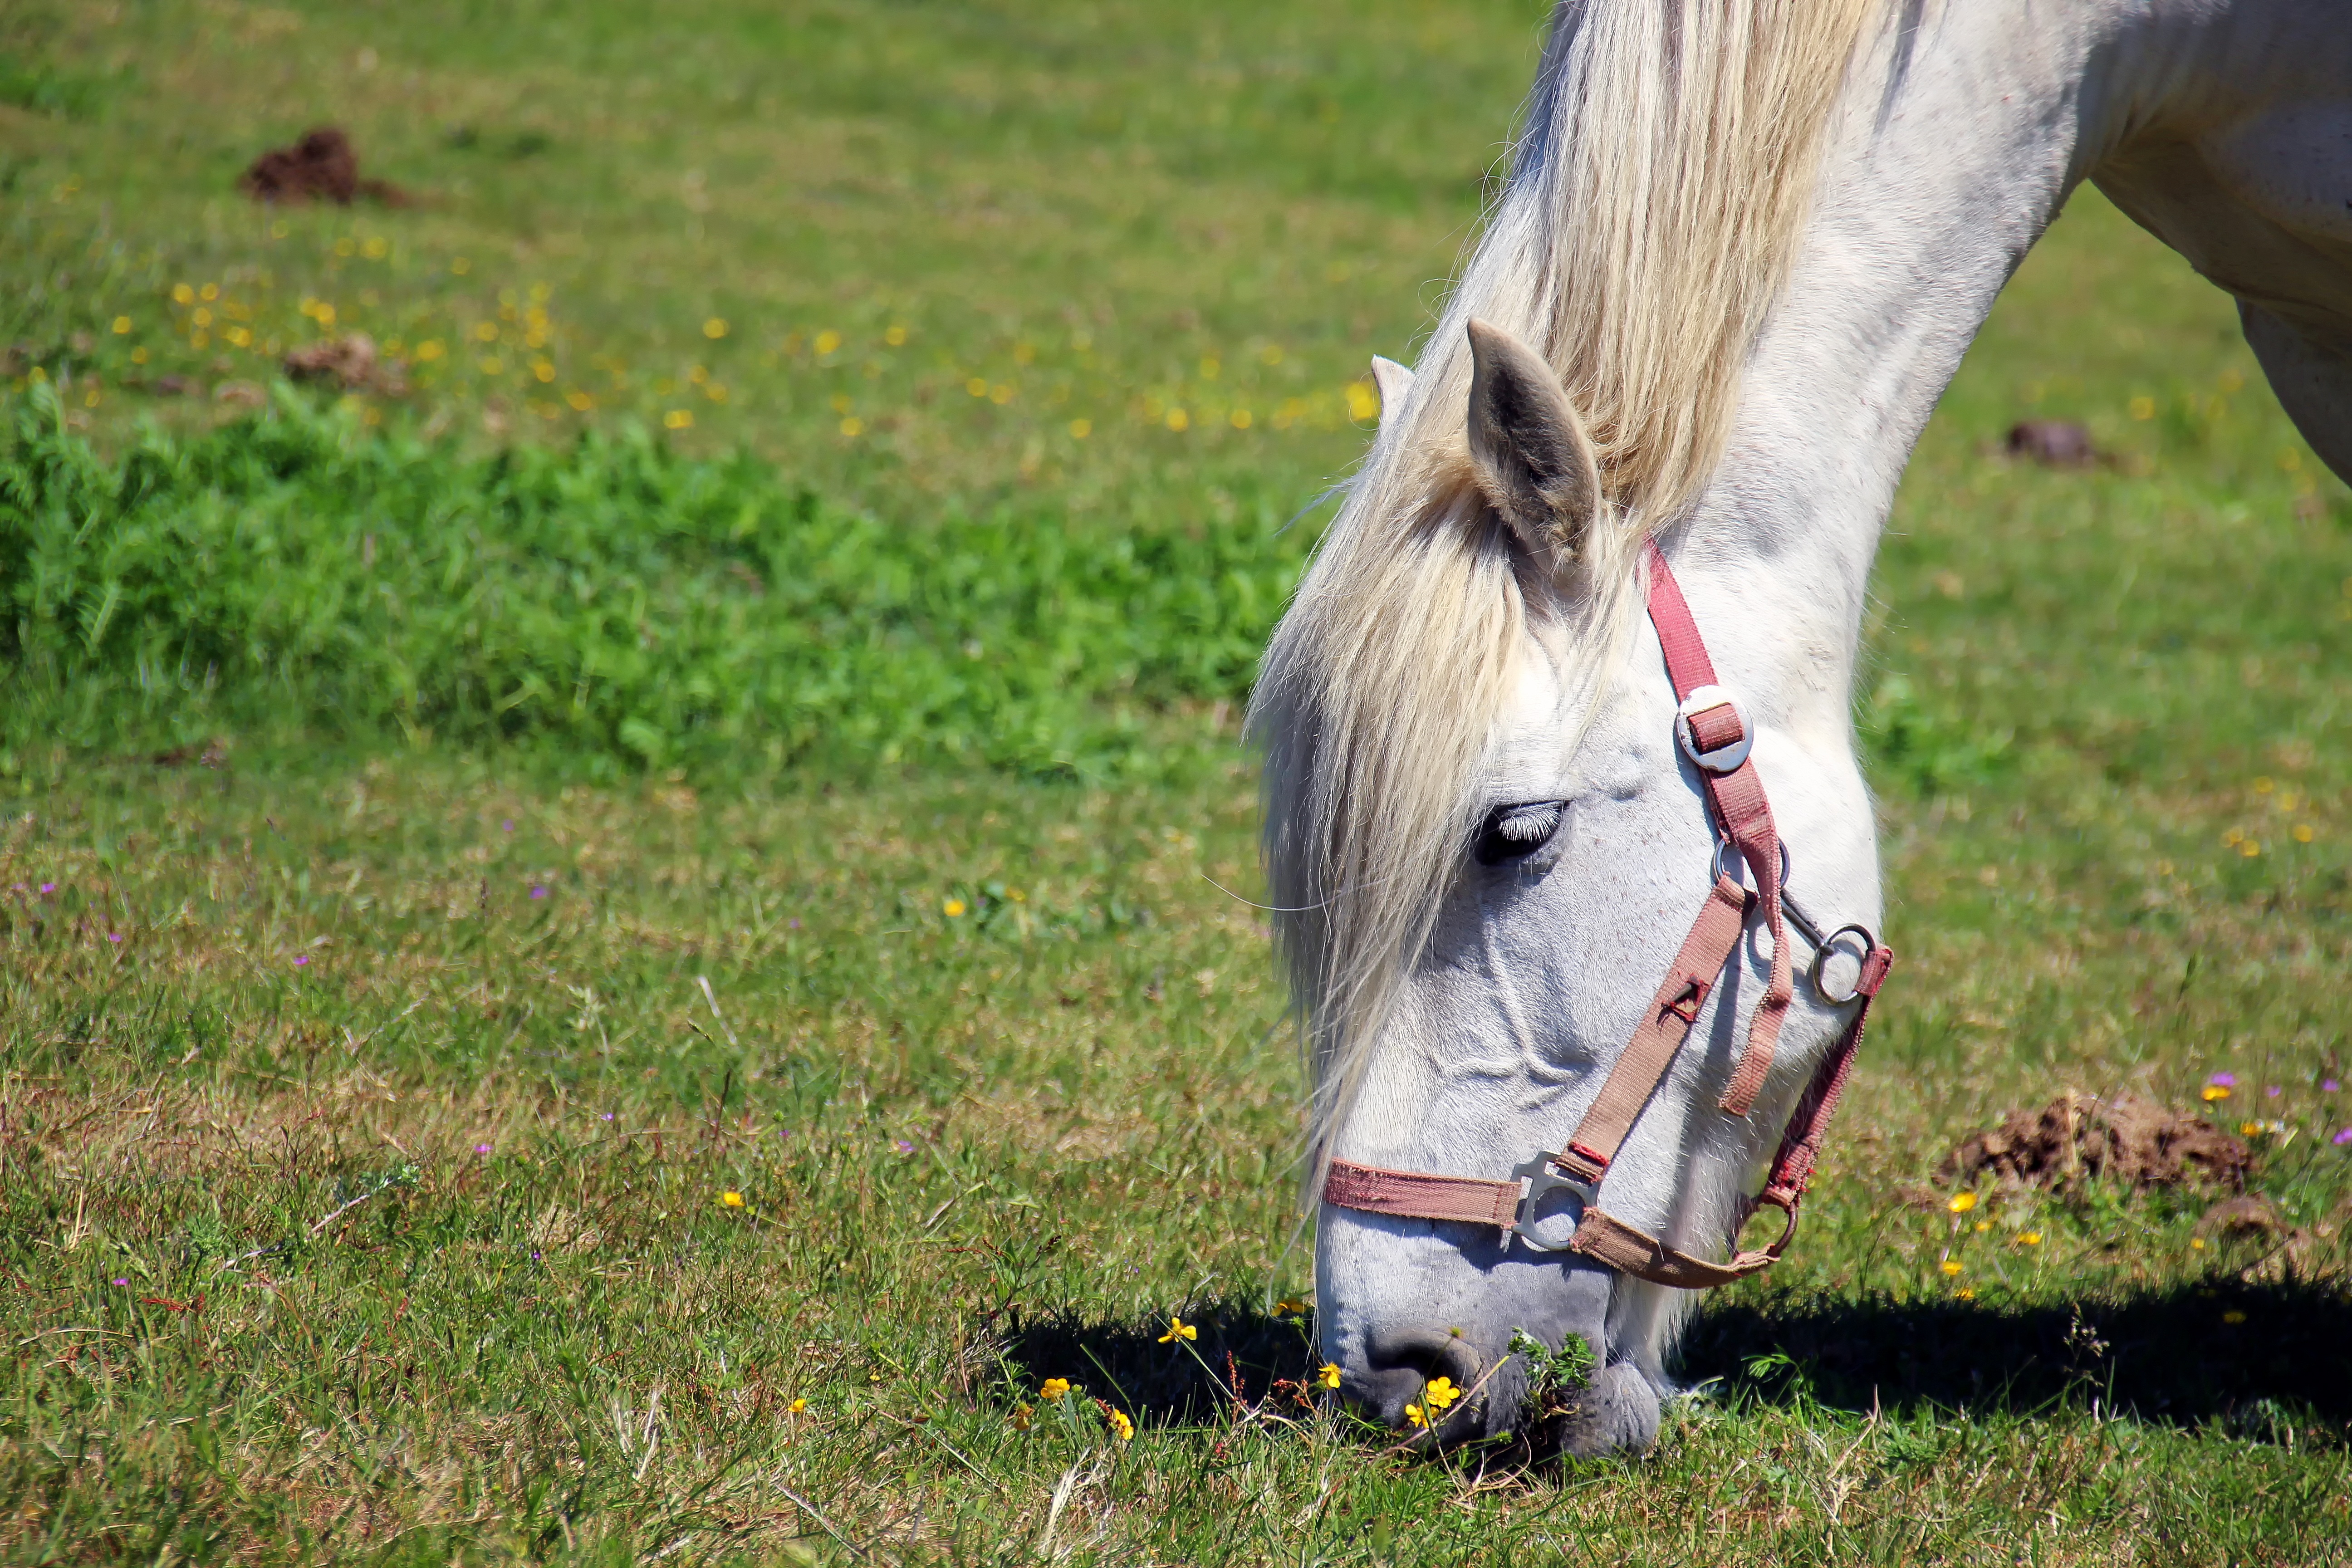
nature, grass, white, field, farm, lawn, meadow, animal, pasture, grazing, horse, mammal, stallion, agriculture, donkey, bridle, mare, animal world, horse head, rural area, pferdeportrait, animal portraits, pack animal, eventing, horse like mammal